Rhinegeist

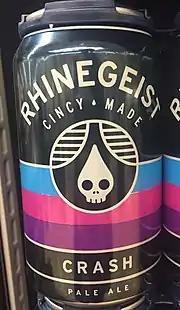
Rhinegeist Crash, with default logo

Rhinegeist offers four beers, two fruited ales and two ciders in cans year-round. Additionally, each year the brewery releases dozens of seasonal and limited canned, bottled and draft-only products. To date, it has released over 200 different beers and ciders.